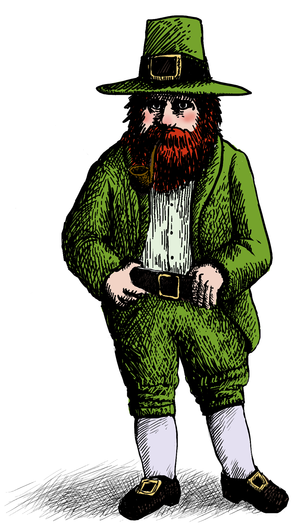
En science et en philosophie, une hypothèse ad hoc est une hypothèse « arbitraire » ajoutée à une théorie afin d'empêcher de la voir réfutée. Cet argument, qui peut être utilisé de manière tout à fait légitime ou fallacieuse, est utilisé pour compenser les anomalies non prévues par la théorie dans sa forme initiale.
Le nain est une créature humanoïde, légendaire et imaginaire, souterraine et de petite taille, dont la figure actuelle est principalement issue de la mythologie nordique et des croyances germaniques médiévales. Comme le lutin, le gobelin et le gnome, avec lesquels il est souvent confondu, il fait partie du « petit peuple ». Il partage peut-être l'origine des géants mythologiques.